Florin Chilian

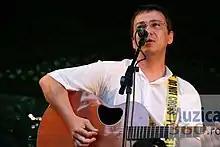
Florin Chilian in concert (2010)

Florin Chilian was born in 1968 in Bucharest in a poor family. His parents got separated early in his childhood.